Outline of Belarus

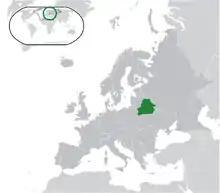
The location of Belarus

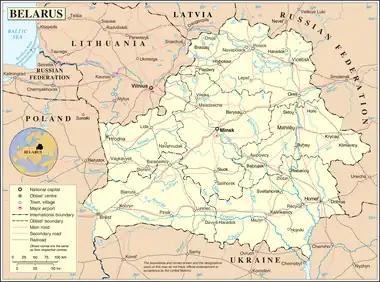
An enlargeable map of Belarus

The following outline is provided as an overview of and topical guide to Belarus: